Vacuum tube

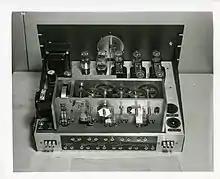
US WWVB radio station signal generator using vacuum tubes, 1943

One classification of thermionic vacuum tubes is by the number of active electrodes. A device with two active elements is a diode, usually used for rectification. Devices with three elements are triodes used for amplification and switching. Additional electrodes create tetrodes, pentodes, and so forth, which have multiple additional functions made possible by the additional controllable electrodes.